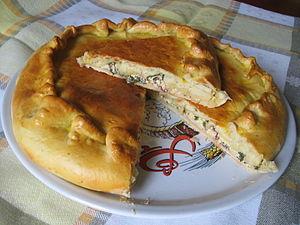
Le quark est un type de produit laitier fabriqué par le réchauffement du lait jusqu'à ce que le phénomène de caillage se produise. Il peut être classé en tant que fromage frais, bien que, dans certains pays, il soit traditionnellement considéré comme étant un produit laitier fermenté. Le quark traditionnel est fait sans présure, mais dans certaines laiteries modernes, cette dernière est utilisée. Il est doux, blanc et jeune, et ne contient généralement pas de sel ajouté.